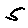
Label: 5